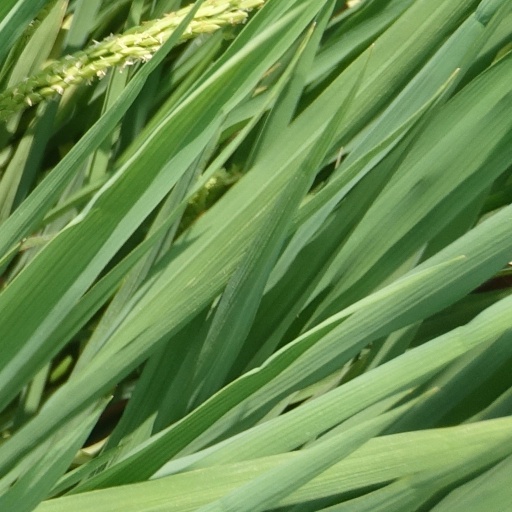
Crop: rice